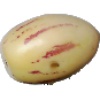
Label: Pepino 1